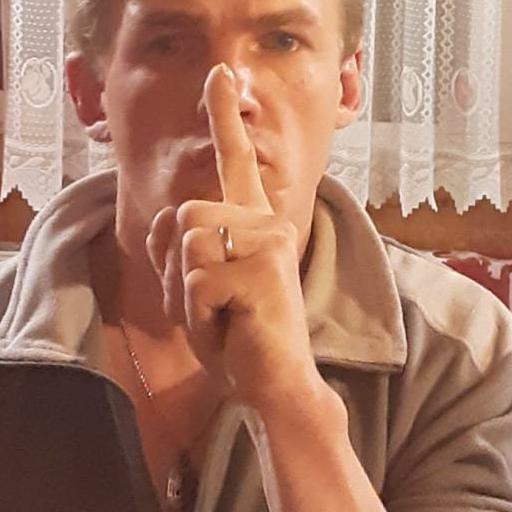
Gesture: mute